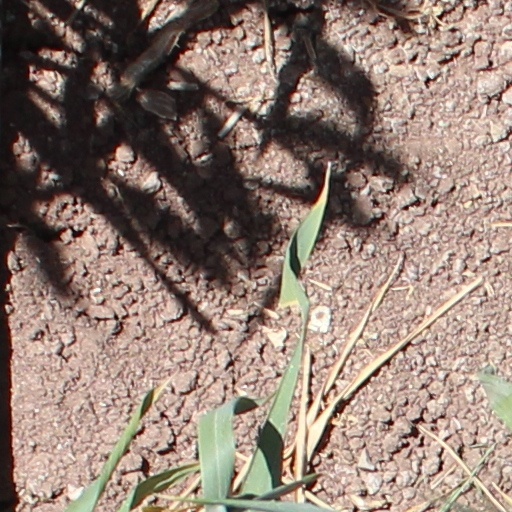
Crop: wheat